Lucien Faucheux

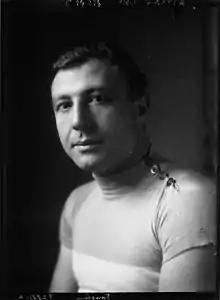
Faucheux in 1929

Lucien Faucheux (26 August 1899 – 22 July 1980) was a French cyclist. He competed in the men's team pursuit event at the 1920 Summer Olympics.